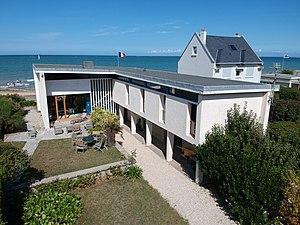
Nova Stella, villa personnelle de l'architecte ingénieur Jean Fayeton en bord de mer dans le Calvados, France
Jean Fayeton né le 29 mars 1908 à Suresnes, mort le 17 février 1968 est un ingénieur des arts et manufactures et un architecte français.
Saint-Aubin-sur-Mer est une commune française, située dans le département du Calvados en région Normandie, peuplée de 2 387 habitants.